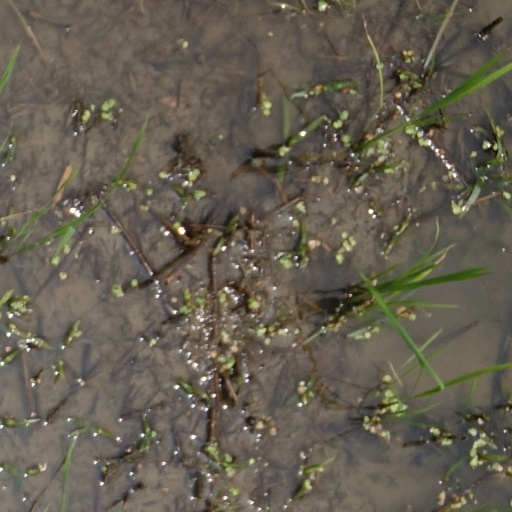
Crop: rice